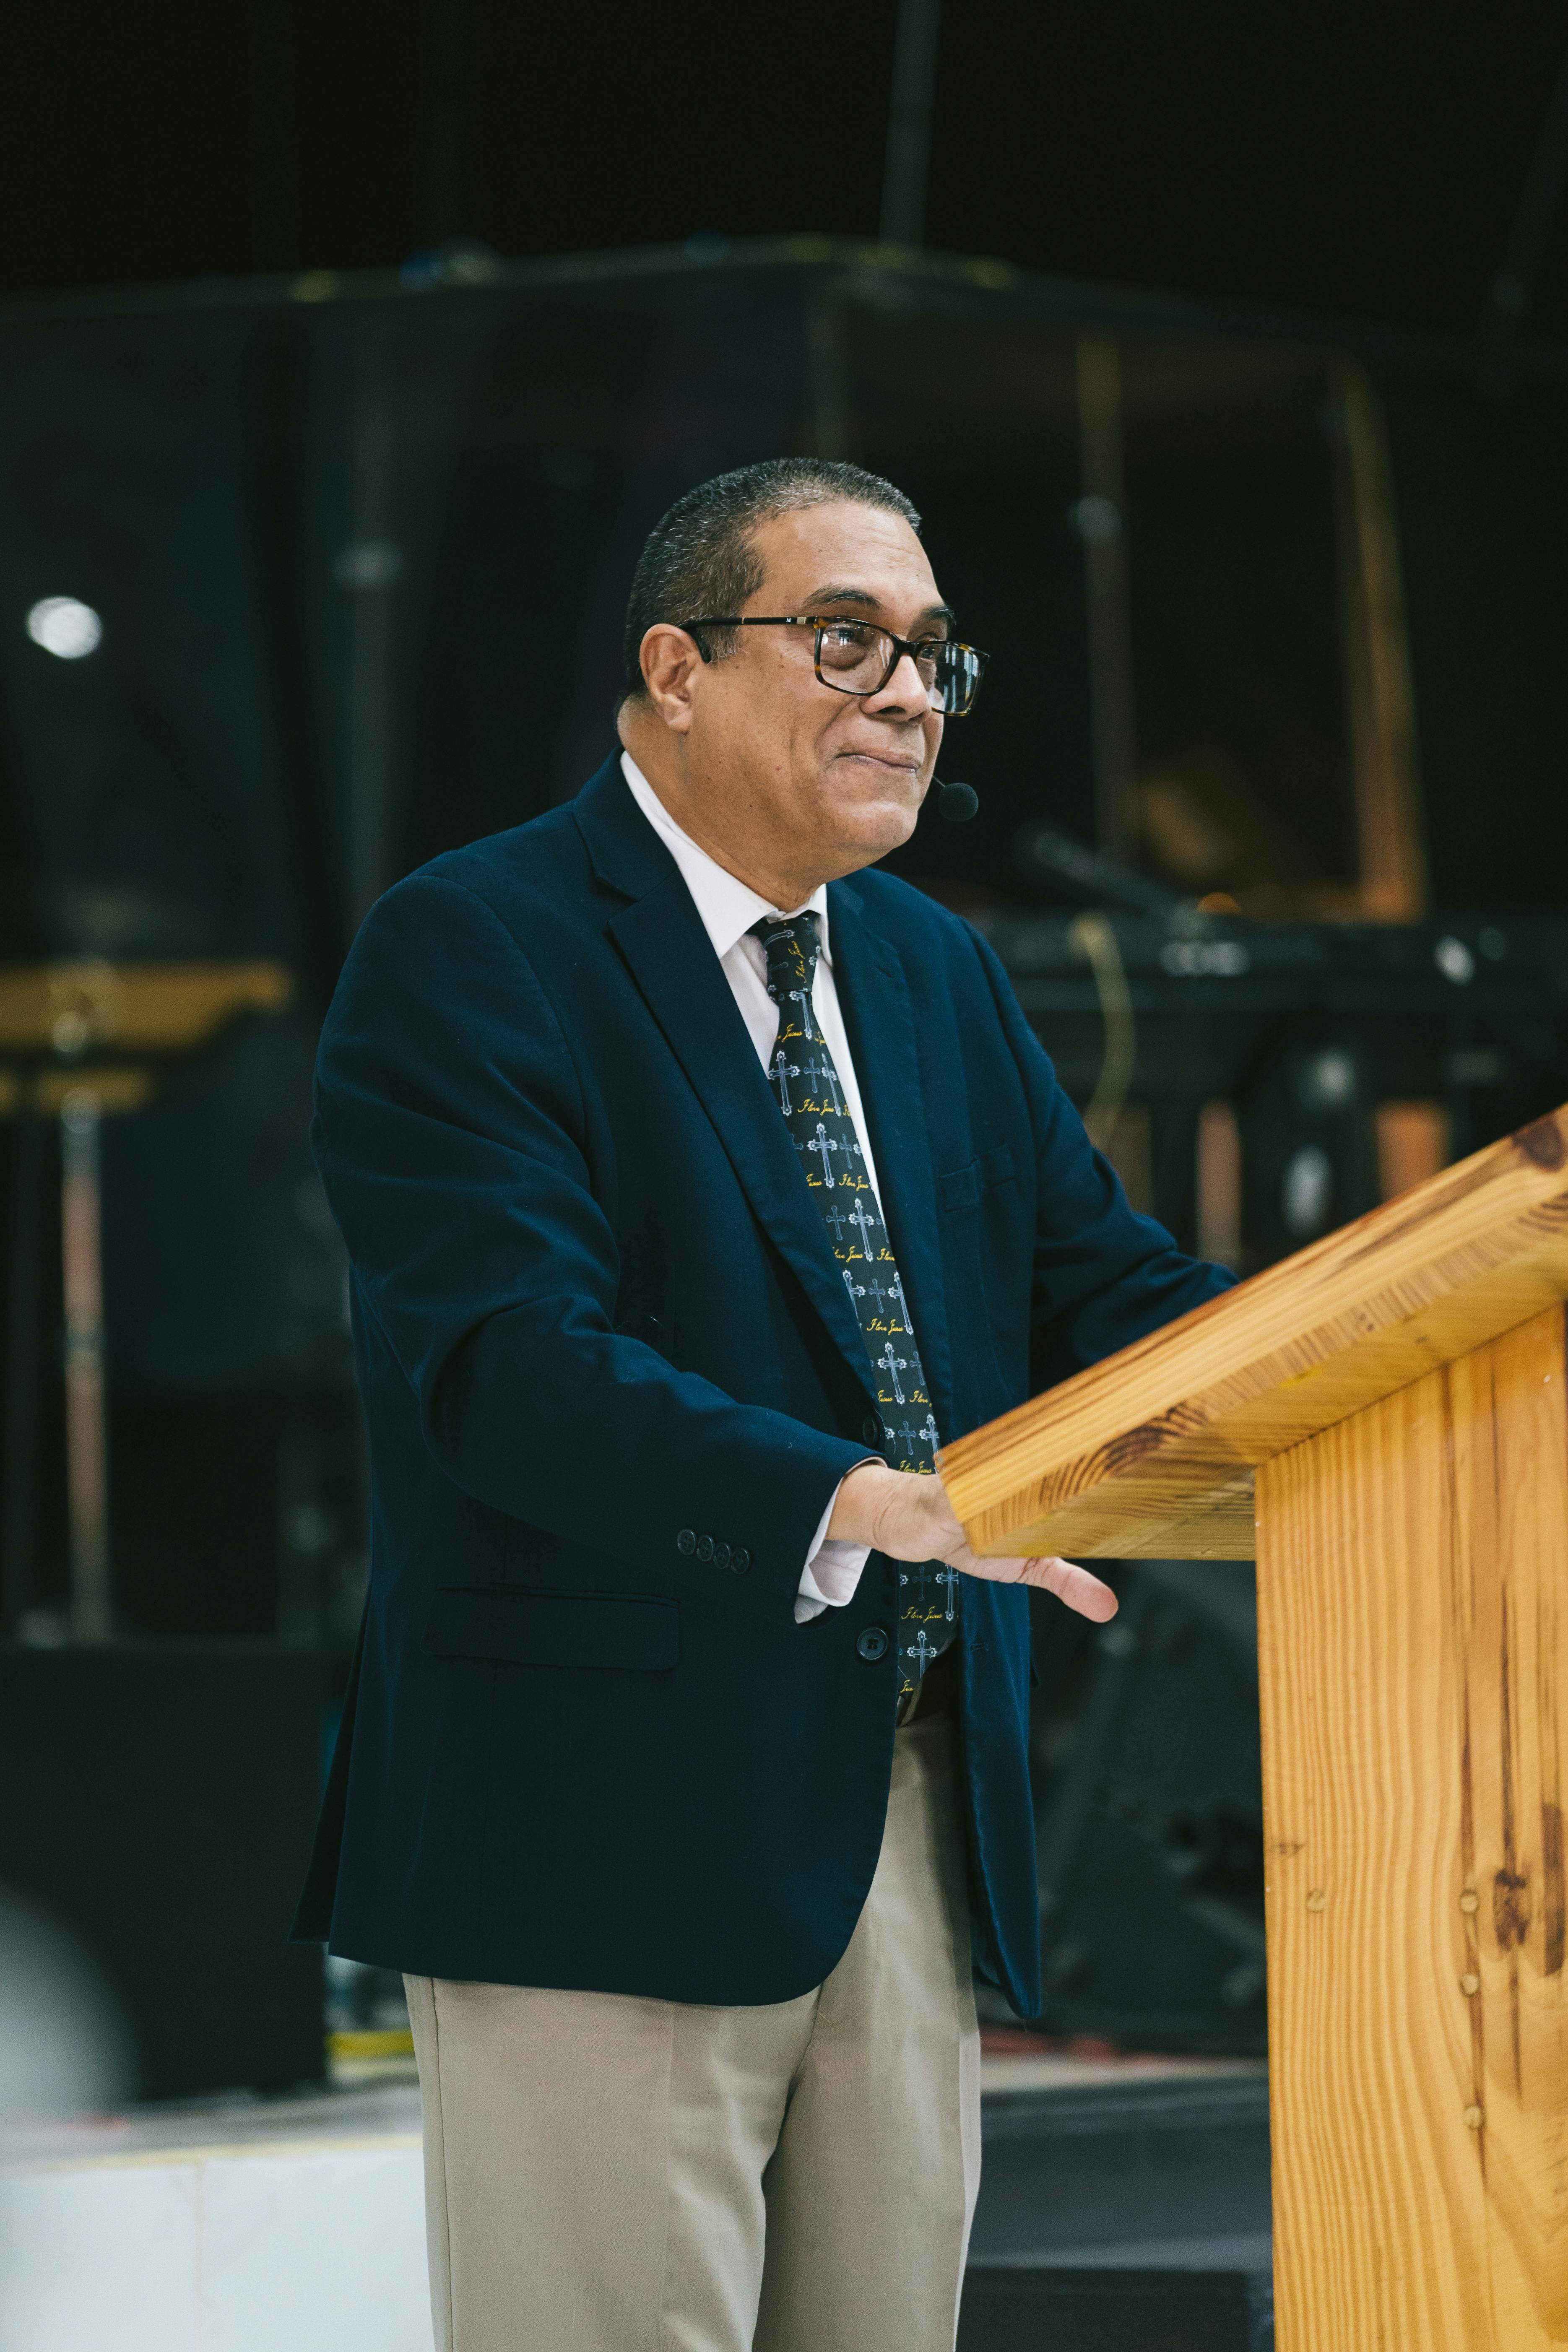
Gender: men